Kakheti

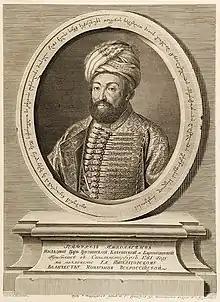
King Teimuraz II by Efim Vinogradov and Alexei Grekov

In 1605, Constantine, younger son of Alexander II, who was raised at the Safavid court and converted to Islam, according to Shah's secret instruction assassinated his father and brother. The assassination of the royal family and usurpation of the crown by Constantine I infuriated the Georgians, who rose in a rebellion under the direction of Queen Ketevan later that year. On October 22, 1605, the Kakhetian army routed the Qizilbash forces of Constantine, who was killed on the battlefield. Caught by surprise, Abbas I grudgingly accepted the result of the 1605 Uprising and was forced to confirm sixteen years old Teimuraz I (1605–1648) – nemesis of the Safavids in the future – as a new King of Kakheti.